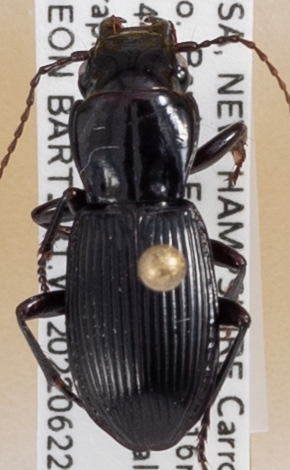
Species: Pterostichus rostratus
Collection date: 2022-06-22
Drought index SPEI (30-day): -1.058
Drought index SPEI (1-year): -0.362
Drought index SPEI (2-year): -1.13